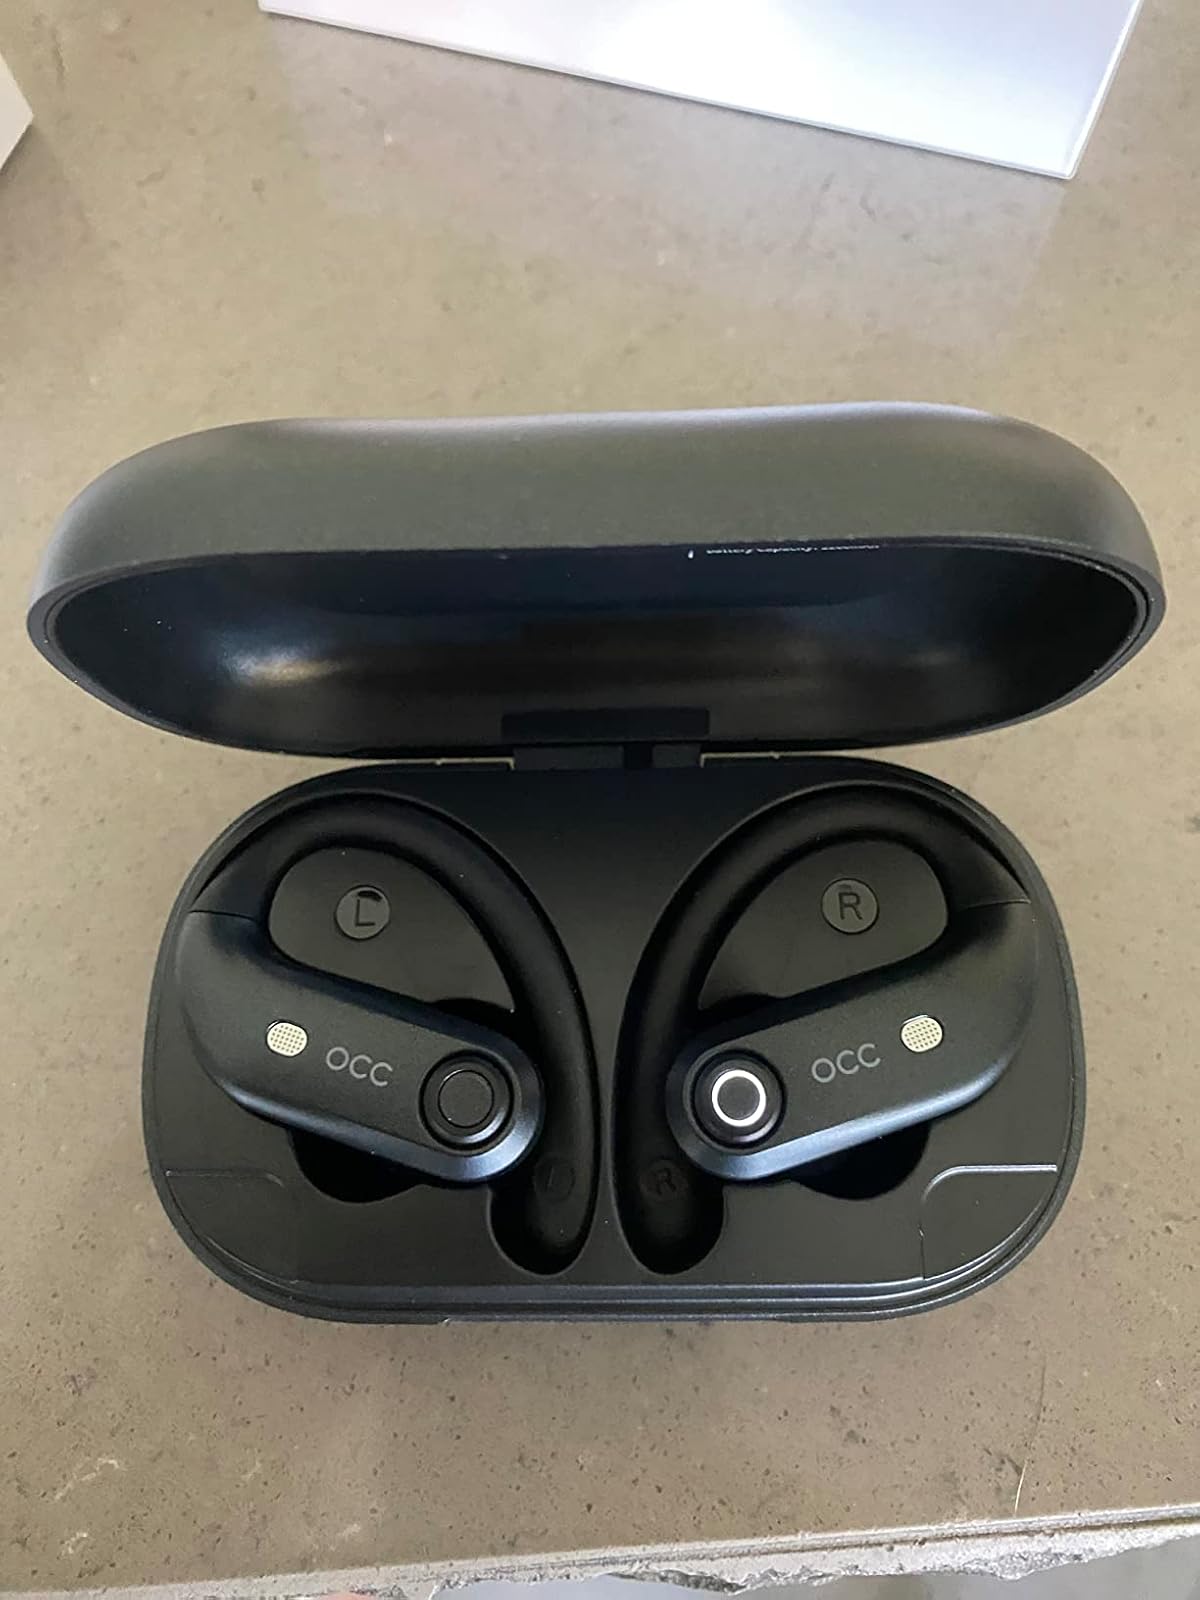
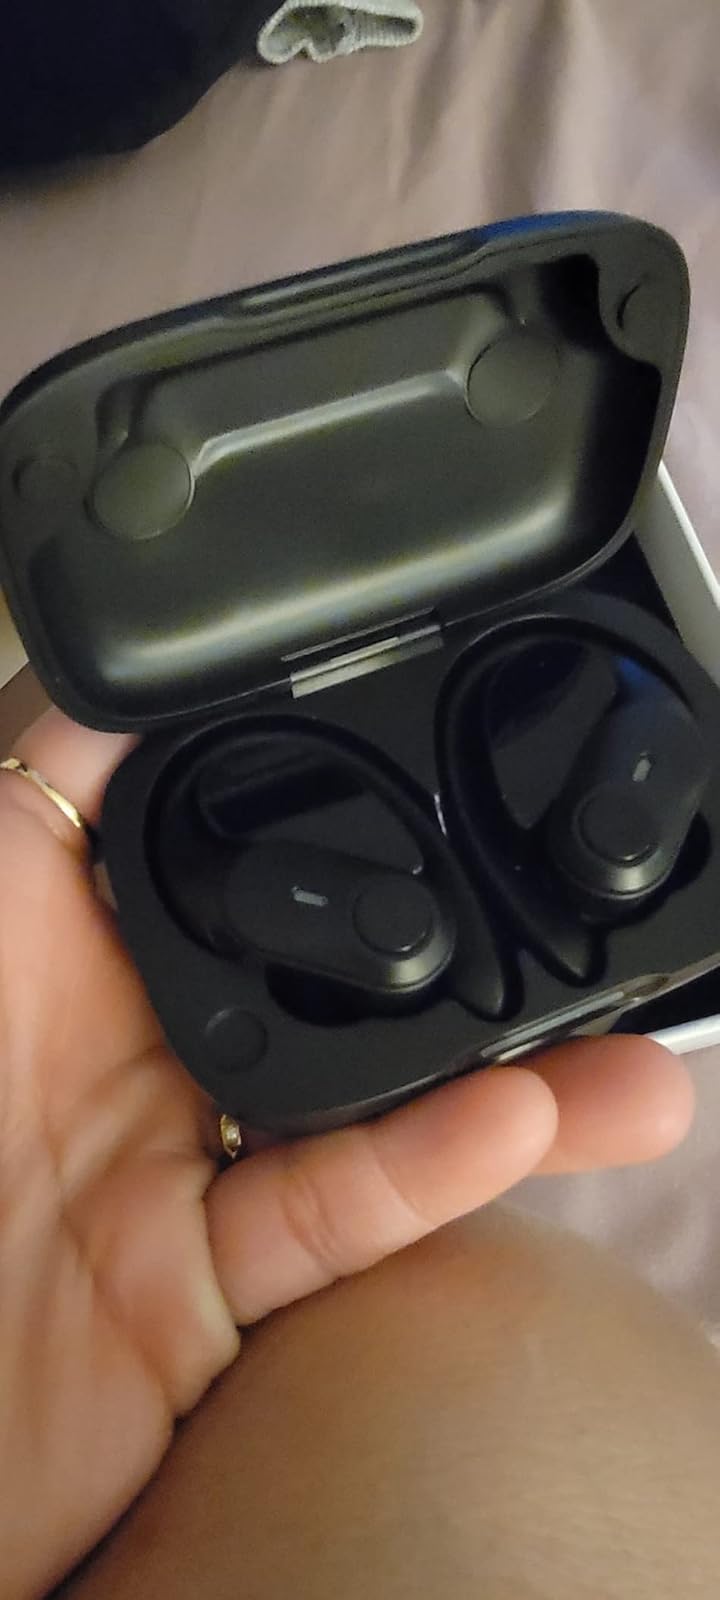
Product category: earbuds
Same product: no